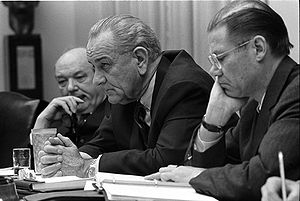
Robert McNamara / Politisk karriere
Robert Strange McNamara var en amerikansk forretningsmand og politiker. Han er mest kendt for sit arbejde som USA's forsvarsminister i perioden 1961-1968, hvor han tjente først under præsident John F. Kennedy, derefter under Lyndon B. Johnson. Han var efterfølgende præsident for Verdensbanken fra 1968 til 1981.